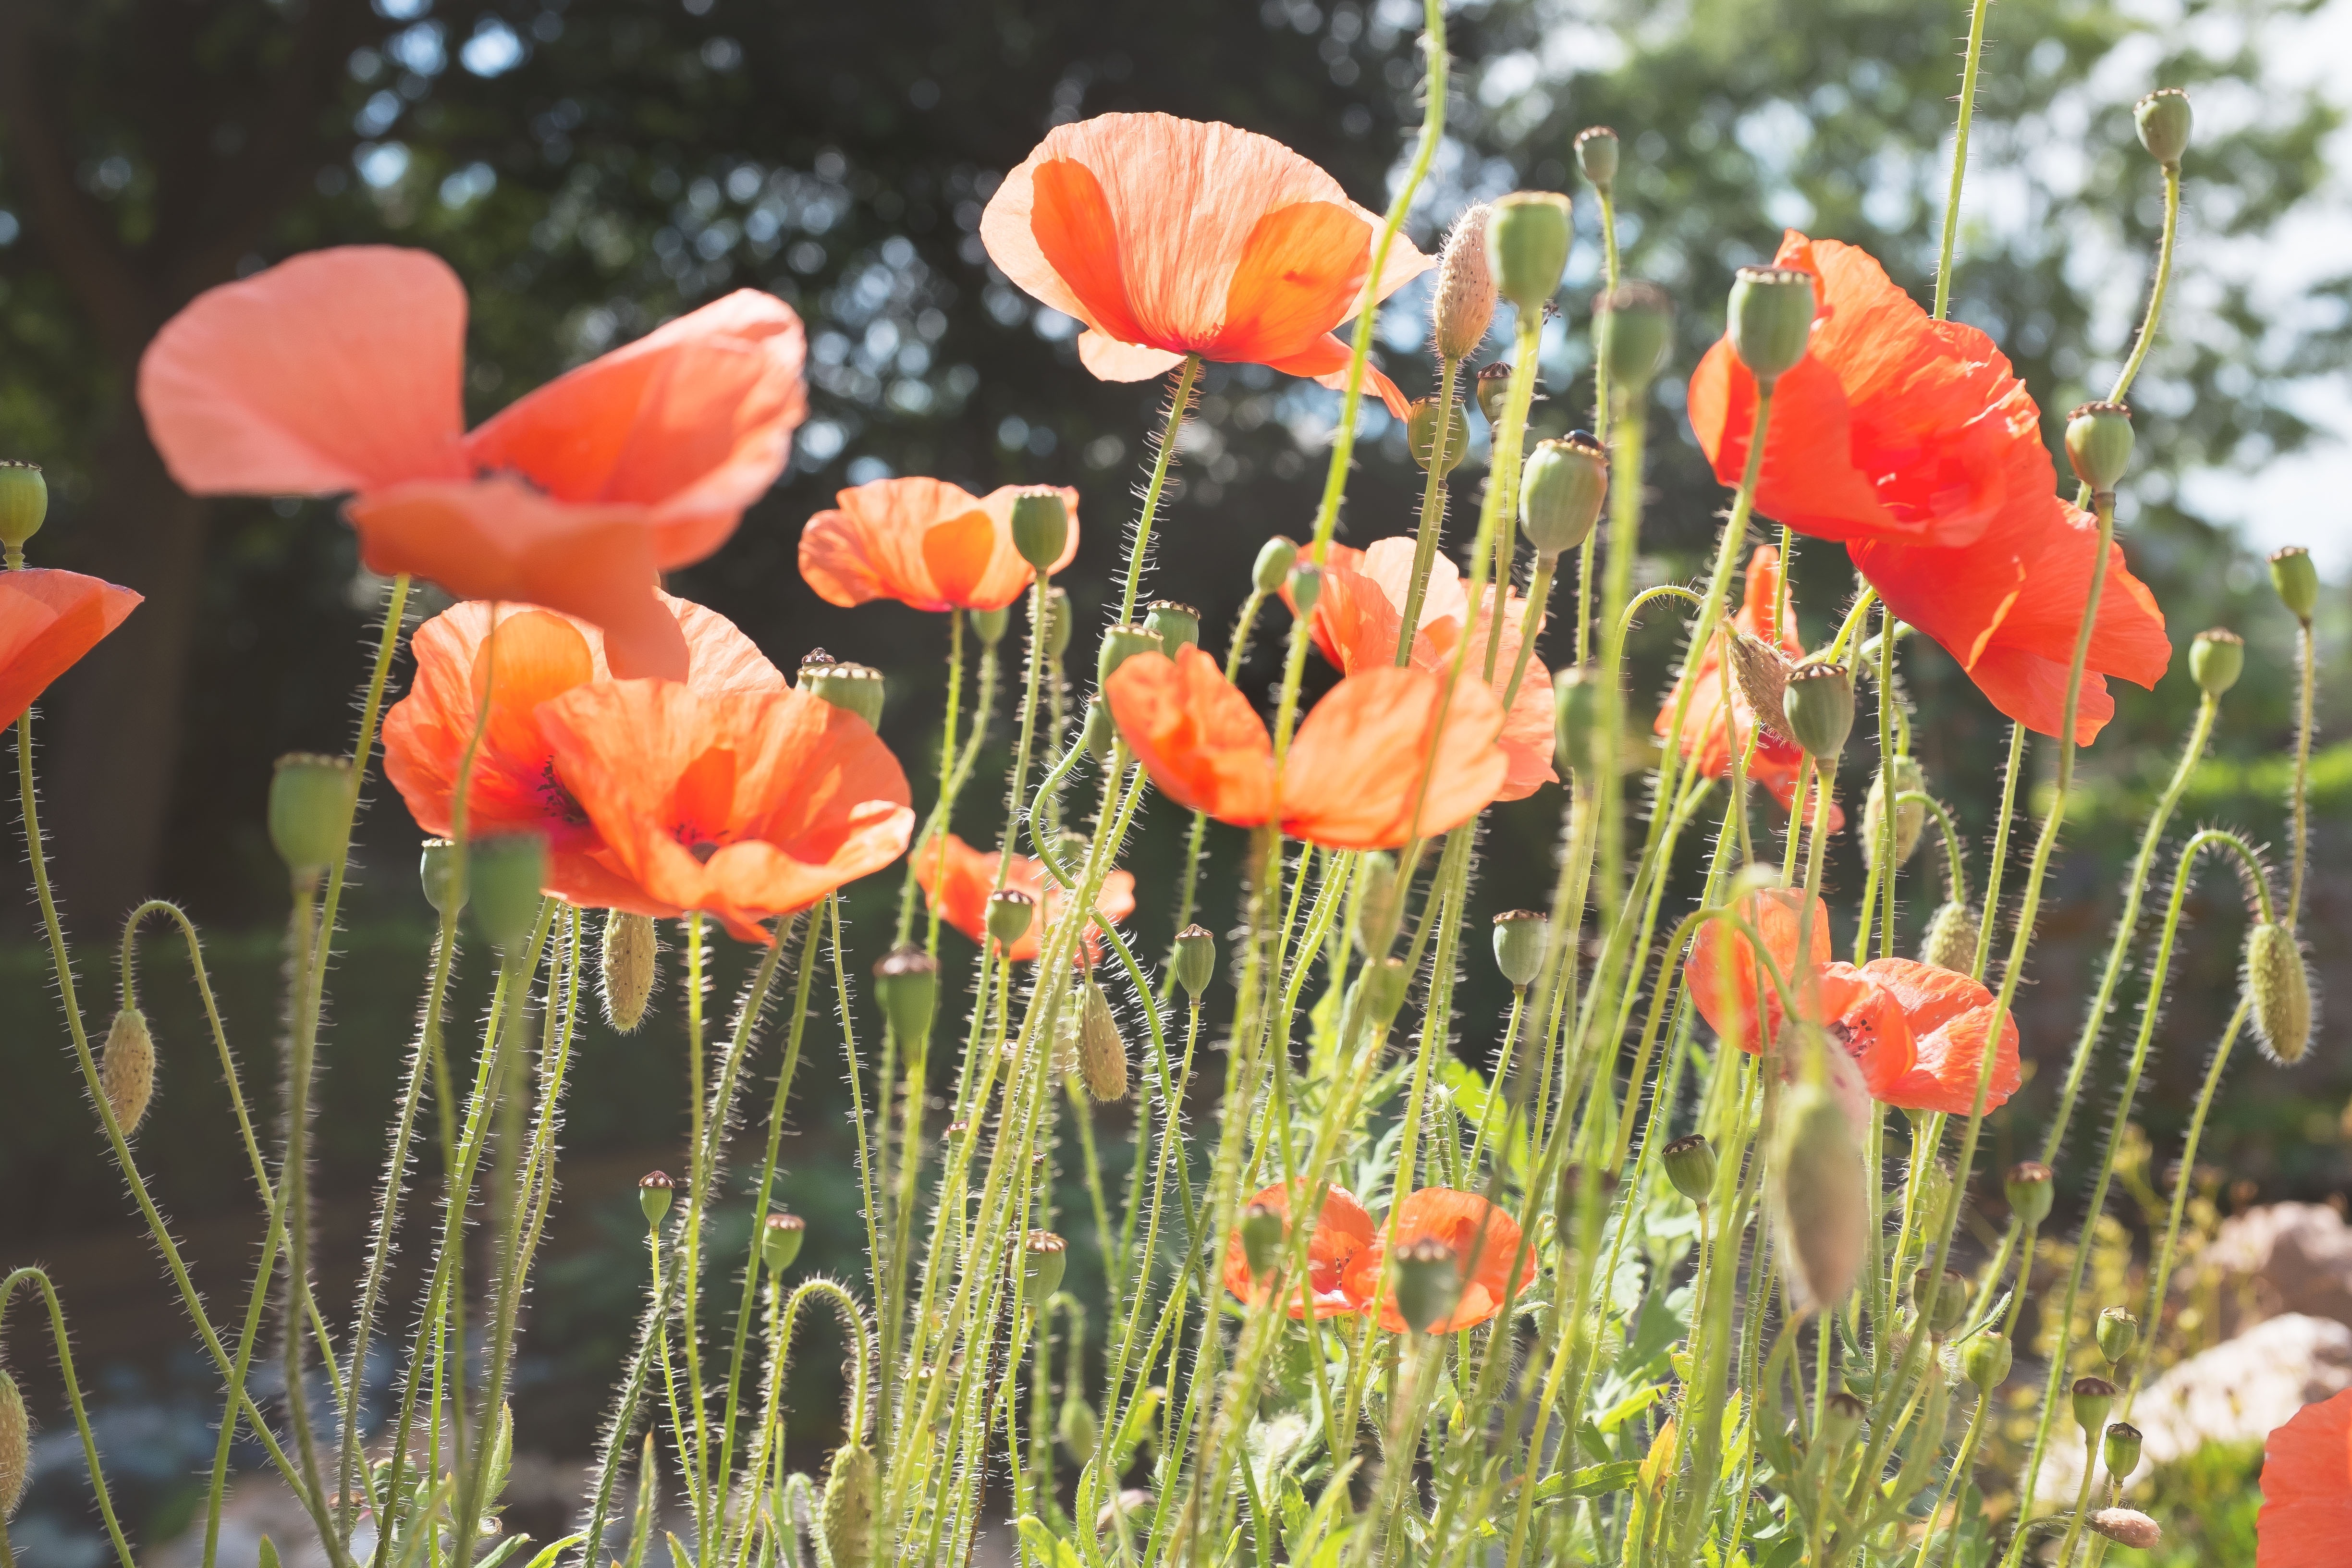
nature, plant, field, meadow, prairie, flower, petal, red, botany, flora, wildflower, flowers, poppy, coquelicot, flowering plant, wild poppies, land plant, poppy family